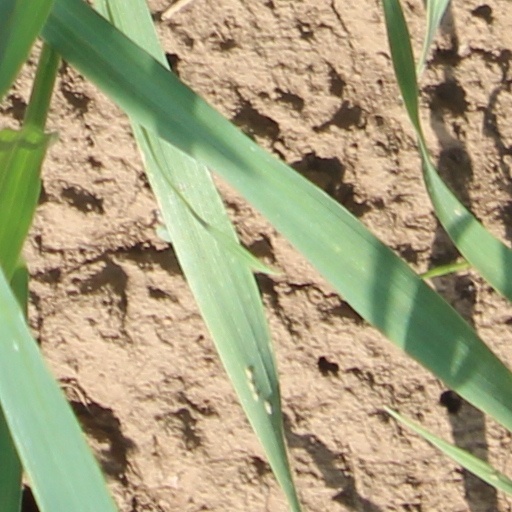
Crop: wheat